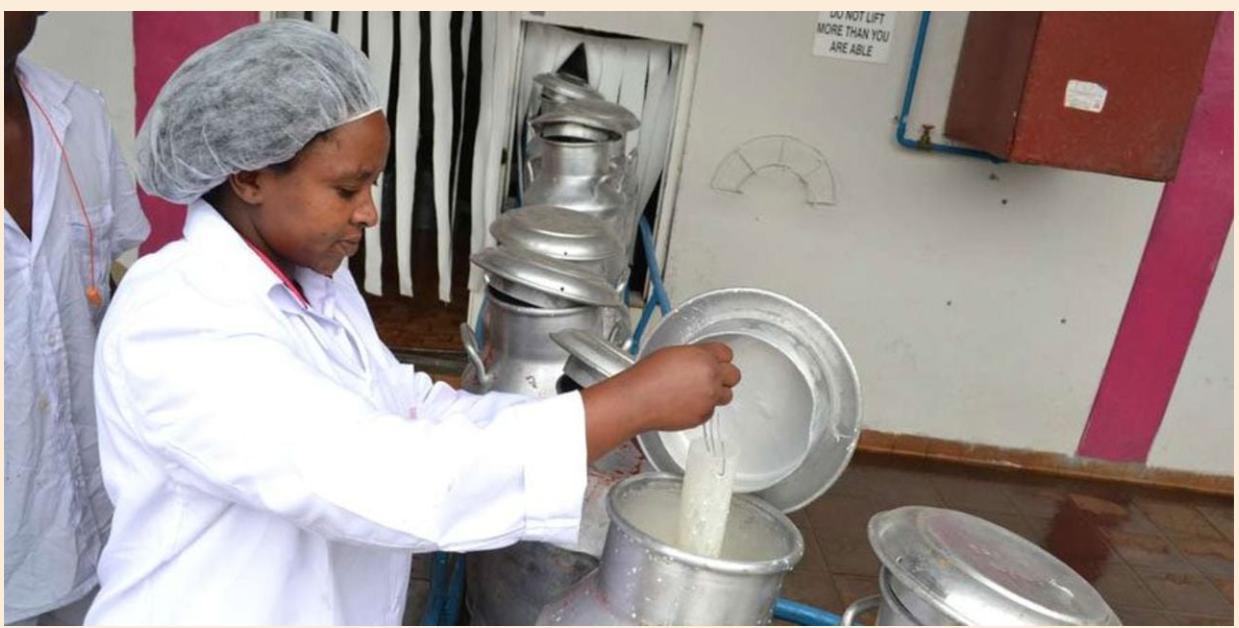
Tunaona mwanamke mmoja aliyevalia koti jeupe na kofia nyeupe. Kichwani mwake ameshikilia birika la maziwa. Anachunga maziwa hayo katika birika lingine. Pia kuna ukuta wa rangi nyeupe na sanduku la rangi ya hudhurungi katika ukuta huo.